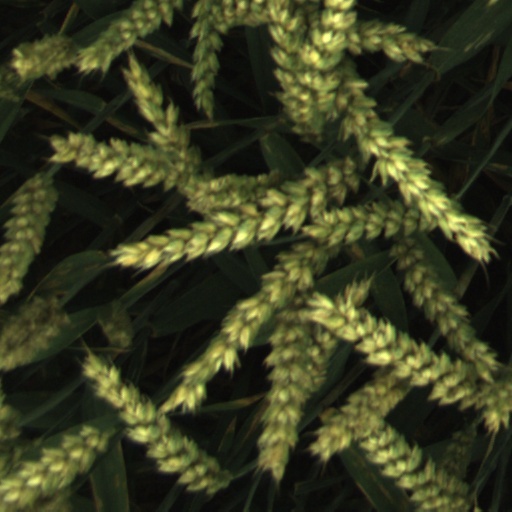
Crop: wheat